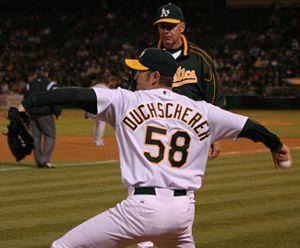
Justin Craig Duchscherer, né le 19 novembre 1977 à Aberdeen, est un joueur américain de baseball évoluant en Ligue majeure de baseball depuis 2001. Il est présentement agent libre.